Jane Reumert

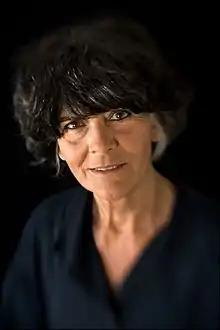

Jane Louise Reumert was born in Gentofte, Denmark, and worked as a professional ceramist since the 1960s. Reumert's influences range from nature to calligraphy. She has stated that she was interested in nature and especially birds from her early youth. Those motives are found in her work of the 2000s. She used European and Asian calligraphic lettering styles.